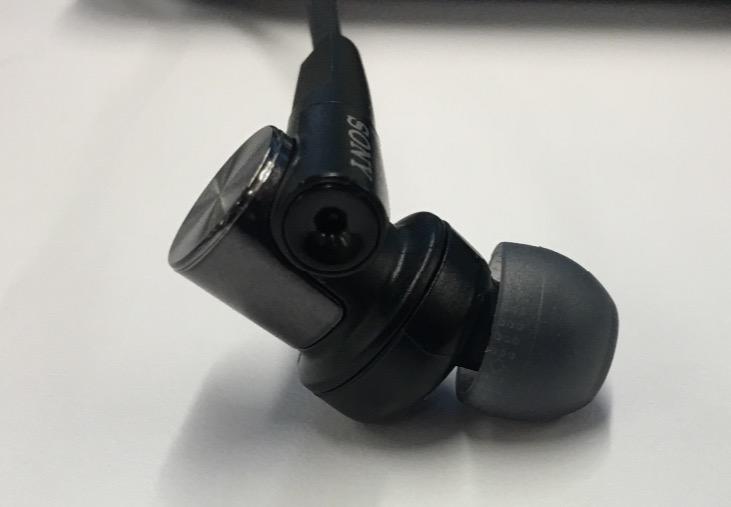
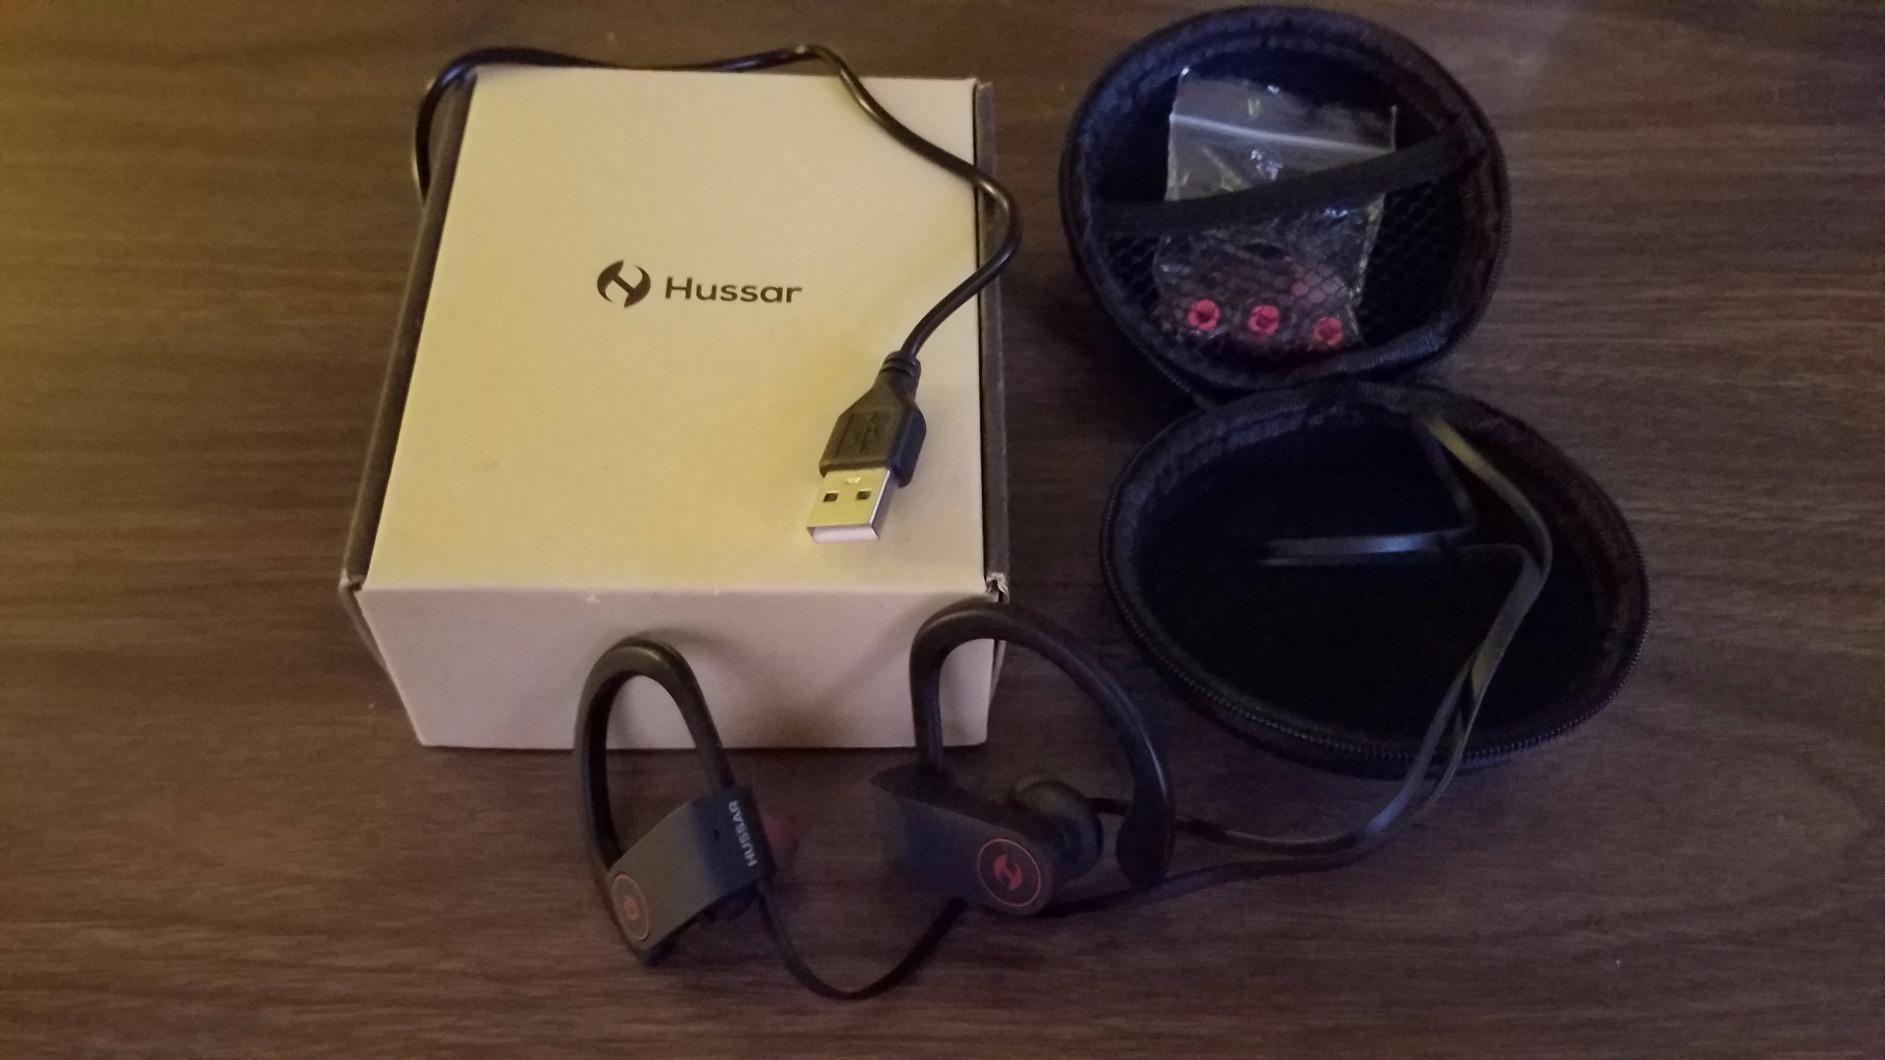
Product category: headphones
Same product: no